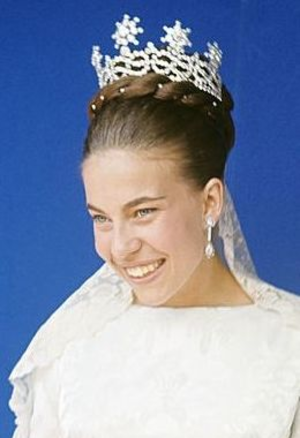
Cet article présente, par ordre chronologique de naissance, les principales personnalités féminines ayant appartenu à la Maison de Savoie, par naissance ou par mariage.
Claude d'Orléans, née le 11 décembre 1943 à Larache, est un membre de la maison d'Orléans et une descendante agnatique du roi des Français Louis-Philippe Iᵉʳ.